Abbotsford, British Columbia

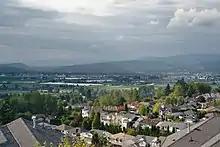
Private residences near Upper Ten Oaks in eastern Abbotsford looking north-by-northwest towards Mission

Some 62 percent of residents in Abbotsford work in the City of Abbotsford itself. Most of the remaining 38 percent commute to Mission, Chilliwack or Vancouver and its suburbs (primarily Surrey and Langley). More than 25 percent of Abbotsford's workforce commutes to Abbotsford from other municipalities.